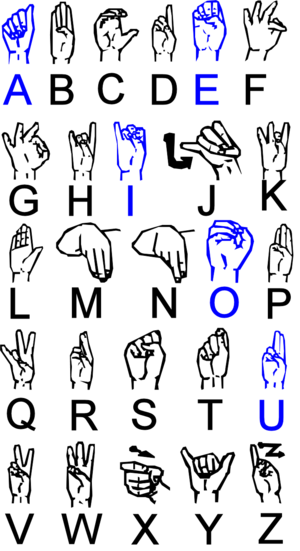
La langue des signes irlandaise, est la langue des signes utilisée par les personnes sourdes et leurs proches en Irlande.